Seven (1995 film)

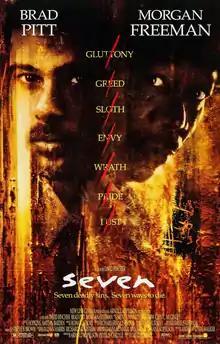
Theatrical release poster

Seven (often stylized as Se7en) is a 1995 American crime thriller film directed by David Fincher and written by Andrew Kevin Walker. It stars Brad Pitt and Morgan Freeman, with Gwyneth Paltrow and John C. McGinley in supporting roles. Set in an unnamed, crime-ridden city, "Seven"s narrative follows disenchanted, nearly retired Detective Lieutenant William Somerset (Freeman) and his newly transferred partner David Mills (Pitt) as they try to stop a serial killer from committing a series of murders based on the seven deadly sins.